Glitter (film)

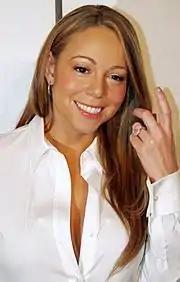
American singer, Mariah Carey "(pictured)" received generally negative reviews for her role; Carey distanced herself from the film thereafter

Carey herself has also openly dismissed and distanced herself from the film; she stated in 2002 that "[the film] started out as a concept with substance, but it ended up being geared to 10-year-olds. It lost a lot of grit. It was gritless, in fact. I kind of got in over my head." In the years after the film's release, she has often stated that she regrets doing it. In December 2013, during an appearance on "Watch What Happens Live with Andy Cohen", Carey said she considered "Glitter" the biggest regret of her career, calling it a "kitsch moment in history ... in the history of my life". She stated that the film wreaked havoc on her career; "It was a horrible couple of years (after the film's release) and then I had to get my momentum back for people to let it go"; she further added that she would not let anyone around her mention the film in conversation and that it was known as "the G word." For two decades, Carey refused to perform any song from the film's soundtrack in her concerts. In 2020, Carey released her memoir, "The Meaning of Mariah Carey", which highlighted her experiences throughout the release of the film. She called it "a collision of bad luck, bad timing, and sabotage".